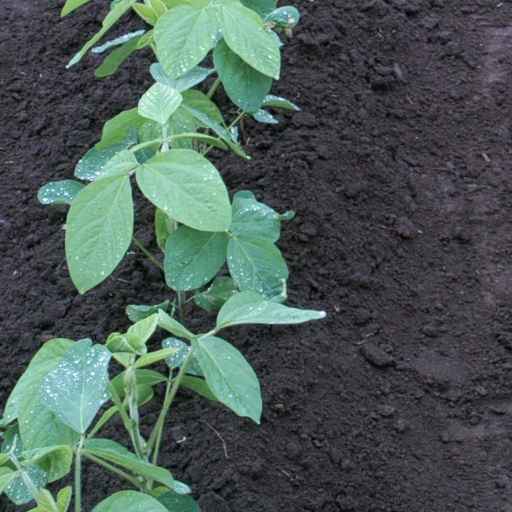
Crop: soybean